Anjaneyasana

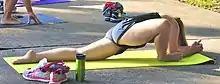
Utthana Pristhasana, Lizard pose

Parivritta Anjaneyasana, a preparatory pose for Parivritta Parsvakonasana (where the rear knee is off the floor), is the rotated form of the pose. This has the opposite elbow to the bent forward knee, and the rear knee on the floor.